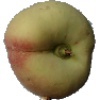
Label: peach_flat